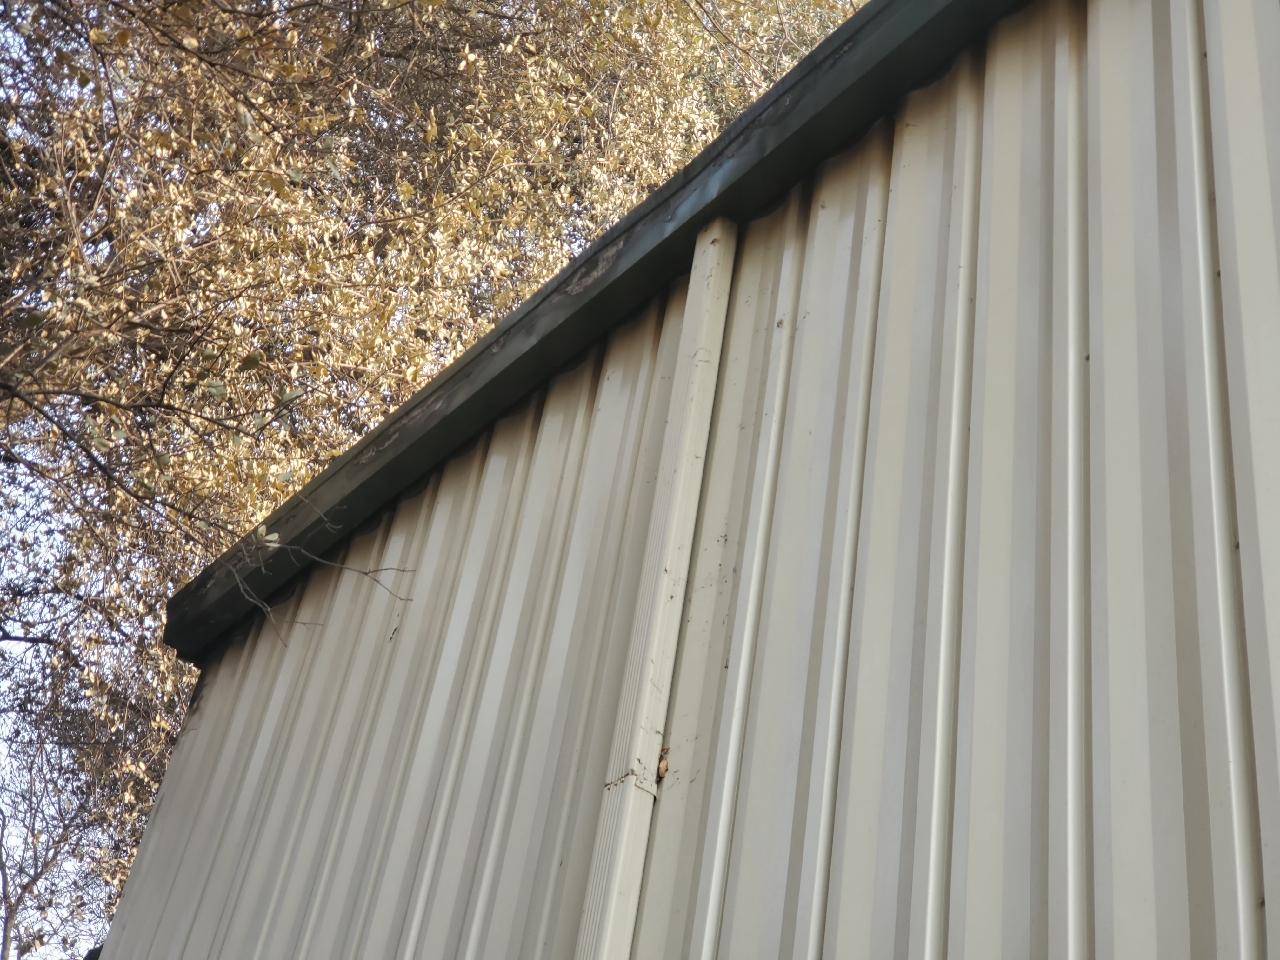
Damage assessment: affected